Kukri

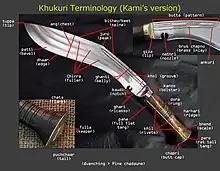
Blade terminology

The kukri is effective as a chopping weapon, due to its weight, and slashing weapon, because the curved shape creates a "wedge" effect which causes the blade to cut effectively and deeper.